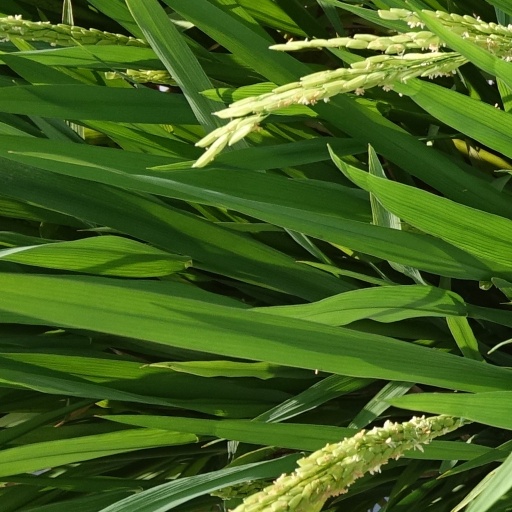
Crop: rice